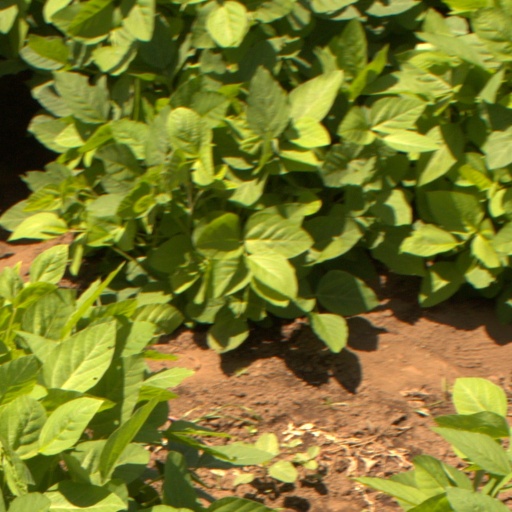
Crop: soybean